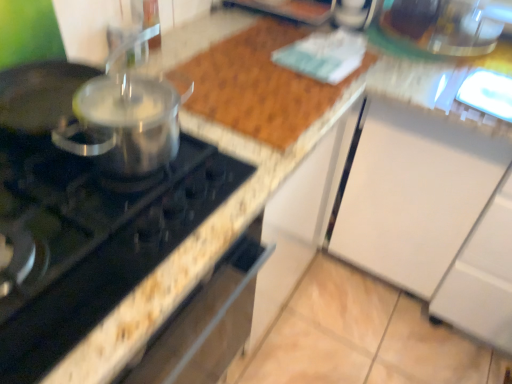
Question: Locate the kitchen appliance lying behind the black glass gas stove at left. Please provide its 2D coordinates.
Answer: [(0.248, 0.294)]